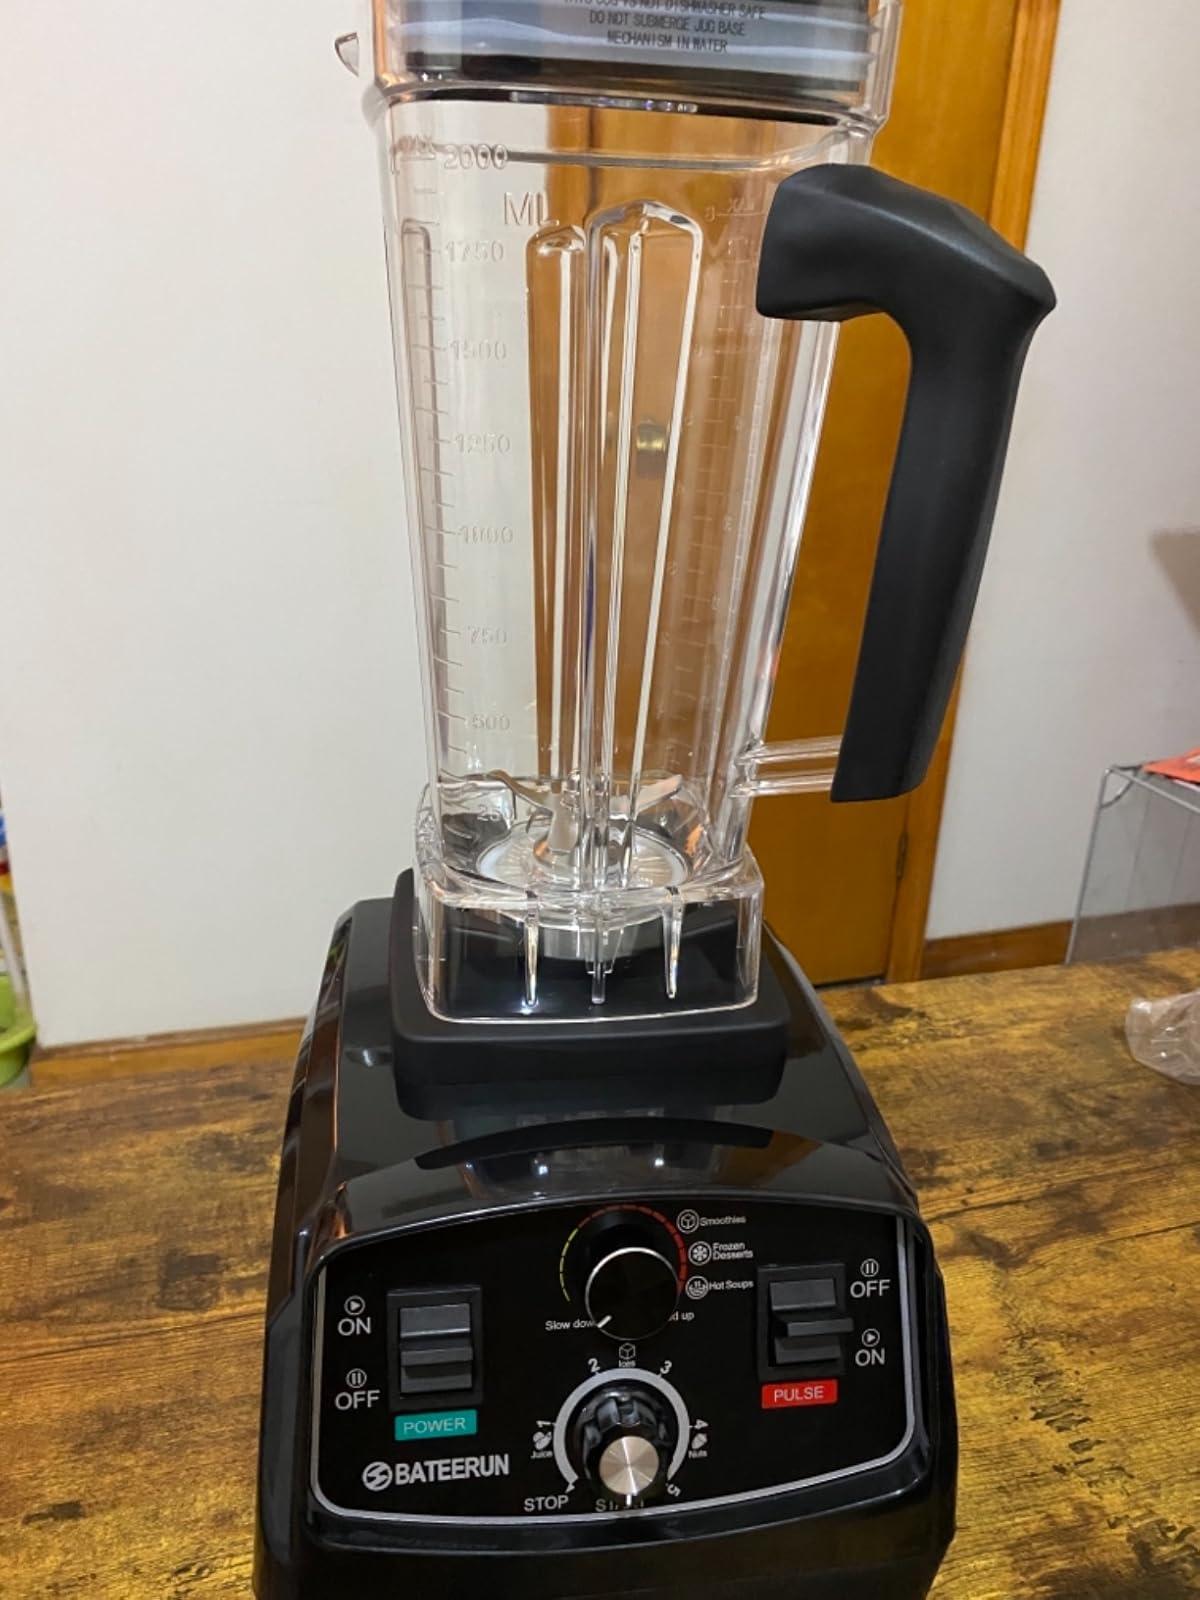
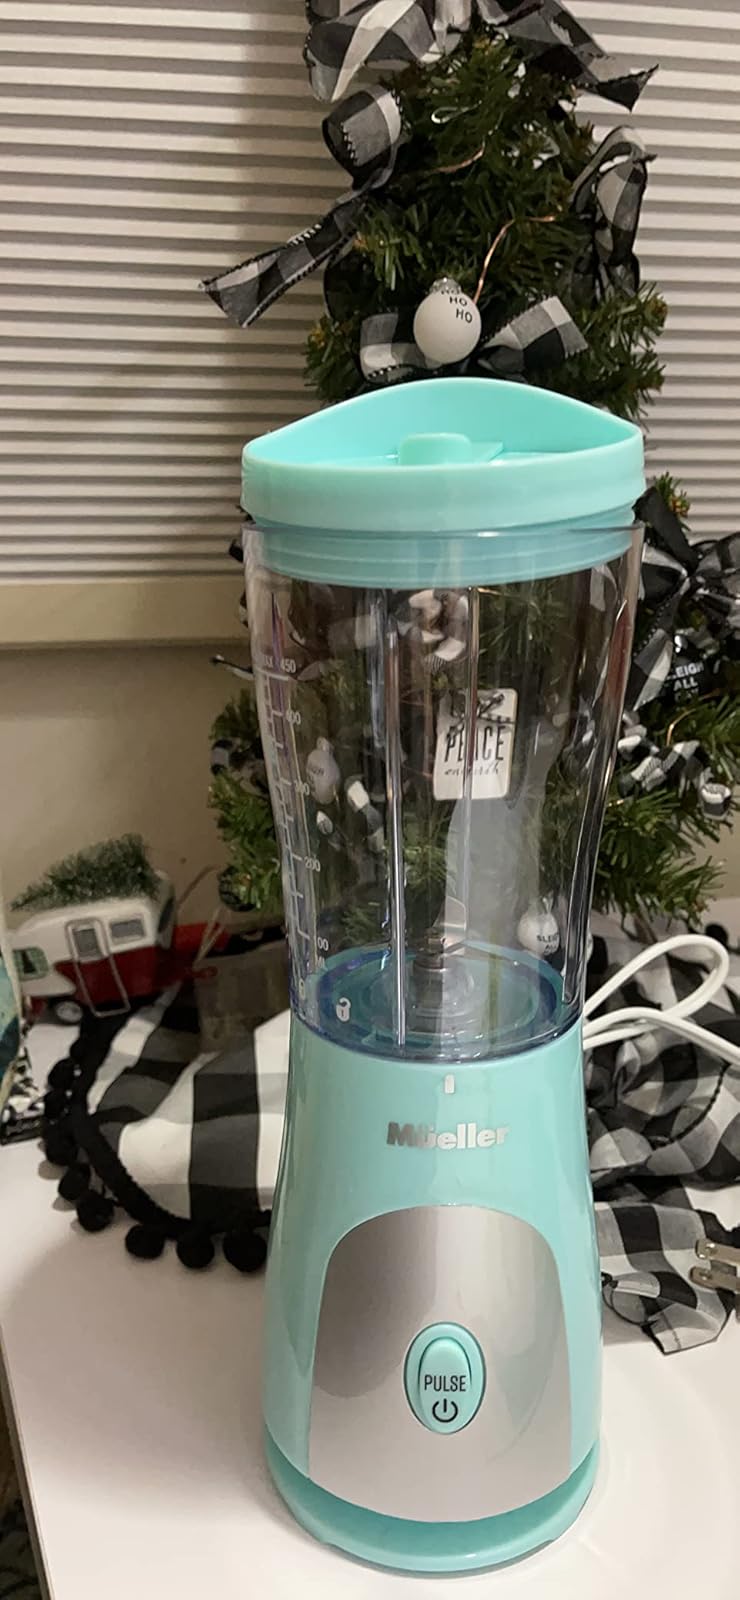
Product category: items_blender
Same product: no